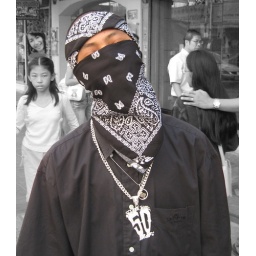
Saw this guy walking down the street exactly like this in Bankok near Siam and had to get a pic.